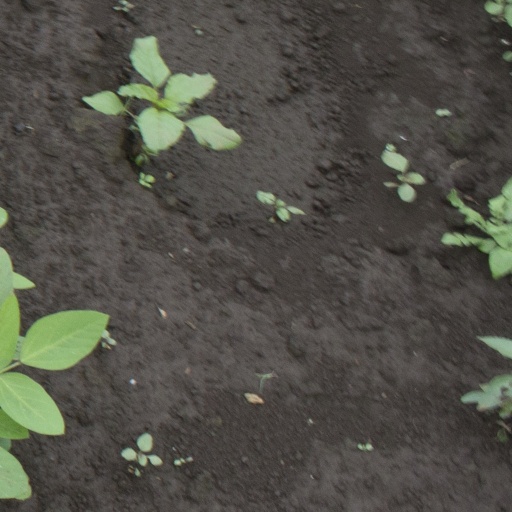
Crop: soybean